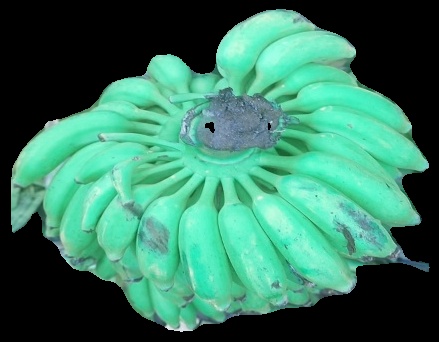
Variety: elakki-bale
Grade: grade1